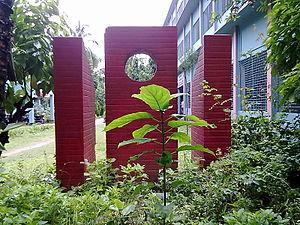
Statue représentant le langage en mouvement au Collège Gouvernemental Jahangirpur.